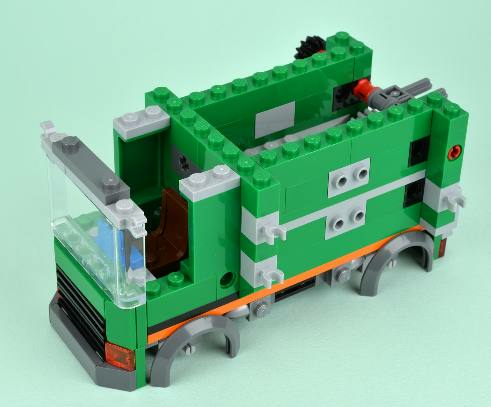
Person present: No